History of electrochemistry

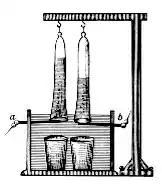
Scheme of Ritter's apparatus to separate water into hydrogen and oxygen by electrolysis

In 1800, English chemists William Nicholson and Johann Wilhelm Ritter succeeded in separating water into hydrogen and oxygen by electrolysis. Soon thereafter, Ritter discovered the process of electroplating. He also observed that the amount of metal deposited and the amount of oxygen produced during an electrolytic process depended on the distance between the electrodes. By 1801 Ritter had observed thermoelectric currents, which anticipated the discovery of thermoelectricity by Thomas Johann Seebeck.